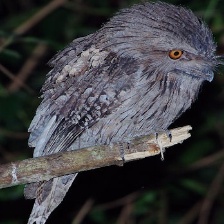
Species: TAWNY FROGMOUTH
Scientific name: PODARGUS STRIGOIDES